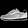
Label: Sneaker